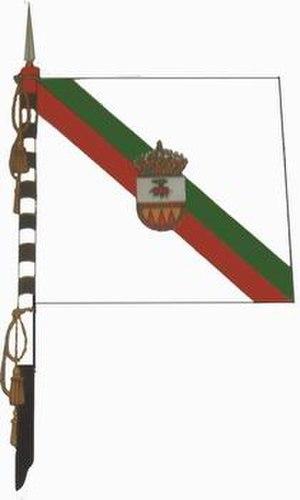
Rábano est une commune de la province de Valladolid dans la communauté autonome de Castille-et-León en Espagne.